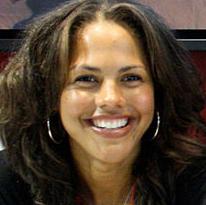
Age: 23